Dark Celebration

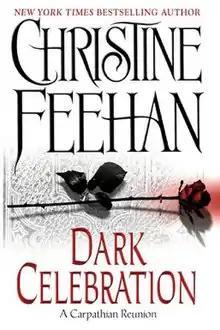
First edition

Dark Celebration is a paranormal/suspense novel written by American author Christine Feehan. Published in 2006, it is the 17th book in her Dark Series. and is unique among the other books in the series, offering glimpses of life from previous characters from the series as well as introducing new characters.